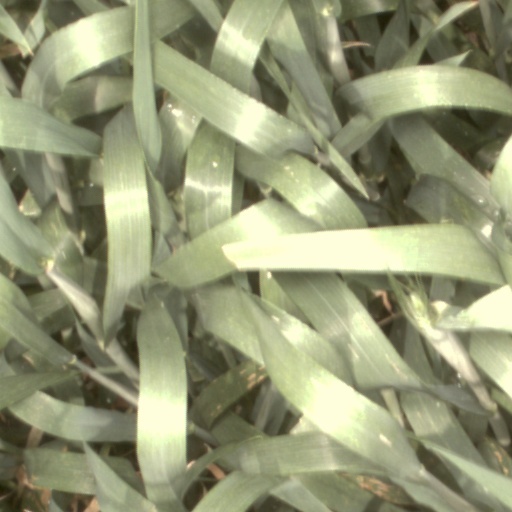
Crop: wheat